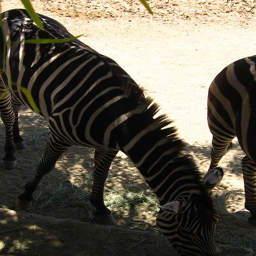
One zebra eating in a zoo like environment and another zebra partially in view
Two Zebras eat grass in a dusty area.
Two zebra standing in a field grazing on a field.
A pair of zebras grazing on grass in a dirt field.
Zebras leaning over eating in the shaded area.